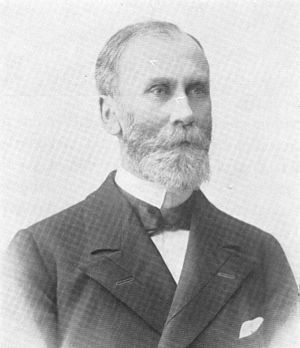
Gregers Gram (statsminister)
Gregers Gram.
Gregers Winther Wulfsberg Gram var en norsk statsminister, farfar til modstandsmanden Gregers Gram.